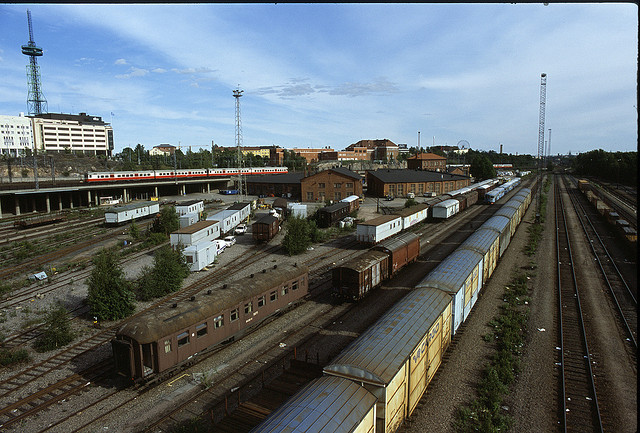
A train yard filled with lots of different types of train cars.

a train yard with tracks and several train cars

a long cargo train going down a track close to other trains

A group of trains on tracks in a train yard.